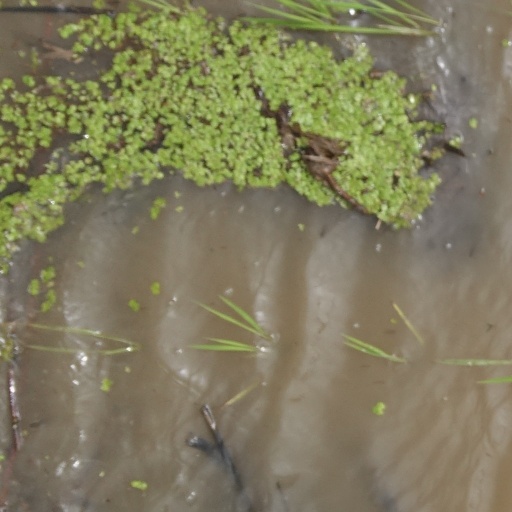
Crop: rice